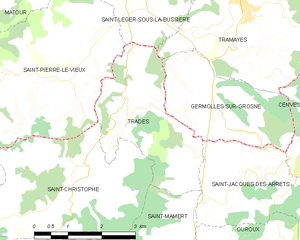
Carte des communes françaises